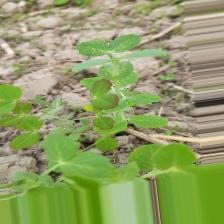
Label: Powdery Mildew